Question: Please indicate a possible affordance area of the book that can be used for holding
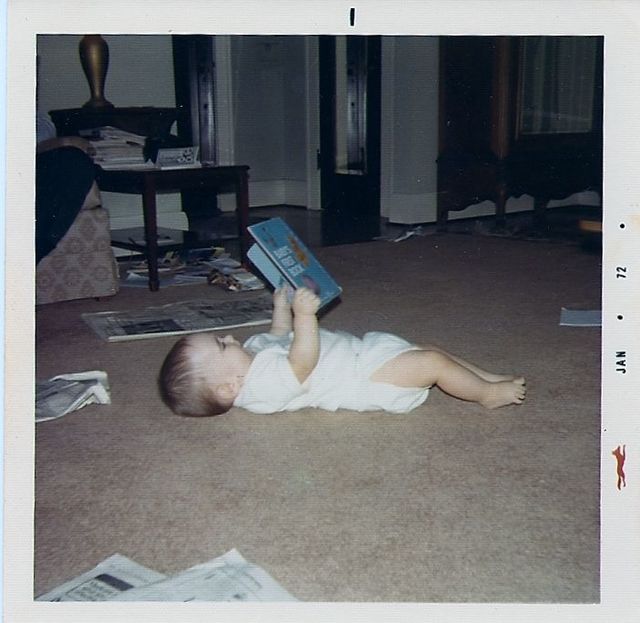
Answer: [241.442, 211.765, 343.909, 319.697]